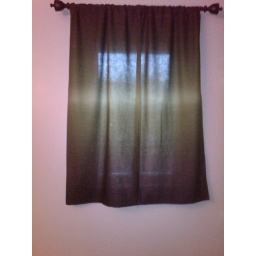
Nathan's curtains in his bathroom